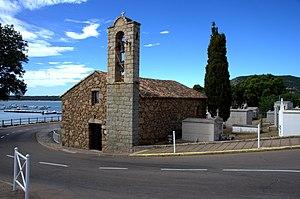
Vue de l'église de Pinarellu
Sainte-Lucie-de-Porto-Vecchio est une localité de Corse-du-Sud constituant la façade maritime de la commune de Zonza, située dans le département de la Corse-du-Sud et la collectivité territoriale de Corse.